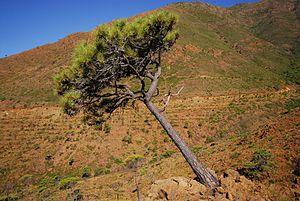
L'Italie /itali/, en forme longue la République italienne, est un pays d'Europe du Sud correspondant physiquement à une partie continentale, une péninsule située au centre de la mer Méditerranée et une partie insulaire constituée par les deux plus grandes îles de cette mer, la Sicile et la Sardaigne, et beaucoup d'autres îles plus petites. Elle est rattachée au reste du continent par le massif des Alpes. Le territoire italien correspond approximativement à la région géographique homonyme.